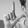
ASL letter: L